Not Even My Name

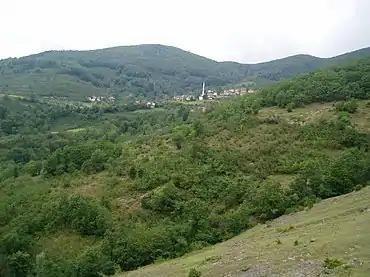
Koyunculu in Aybastı District, near Sano's home village

When the exiles arrived in Diyarbakır after seven months of walking, French relief workers gave them bread. Themía's family stopped in a small town outside Diyarbakır. In that town, Themía's sister, Nastasía, died of illness while lying across Themía's chest.